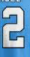
Number: 2